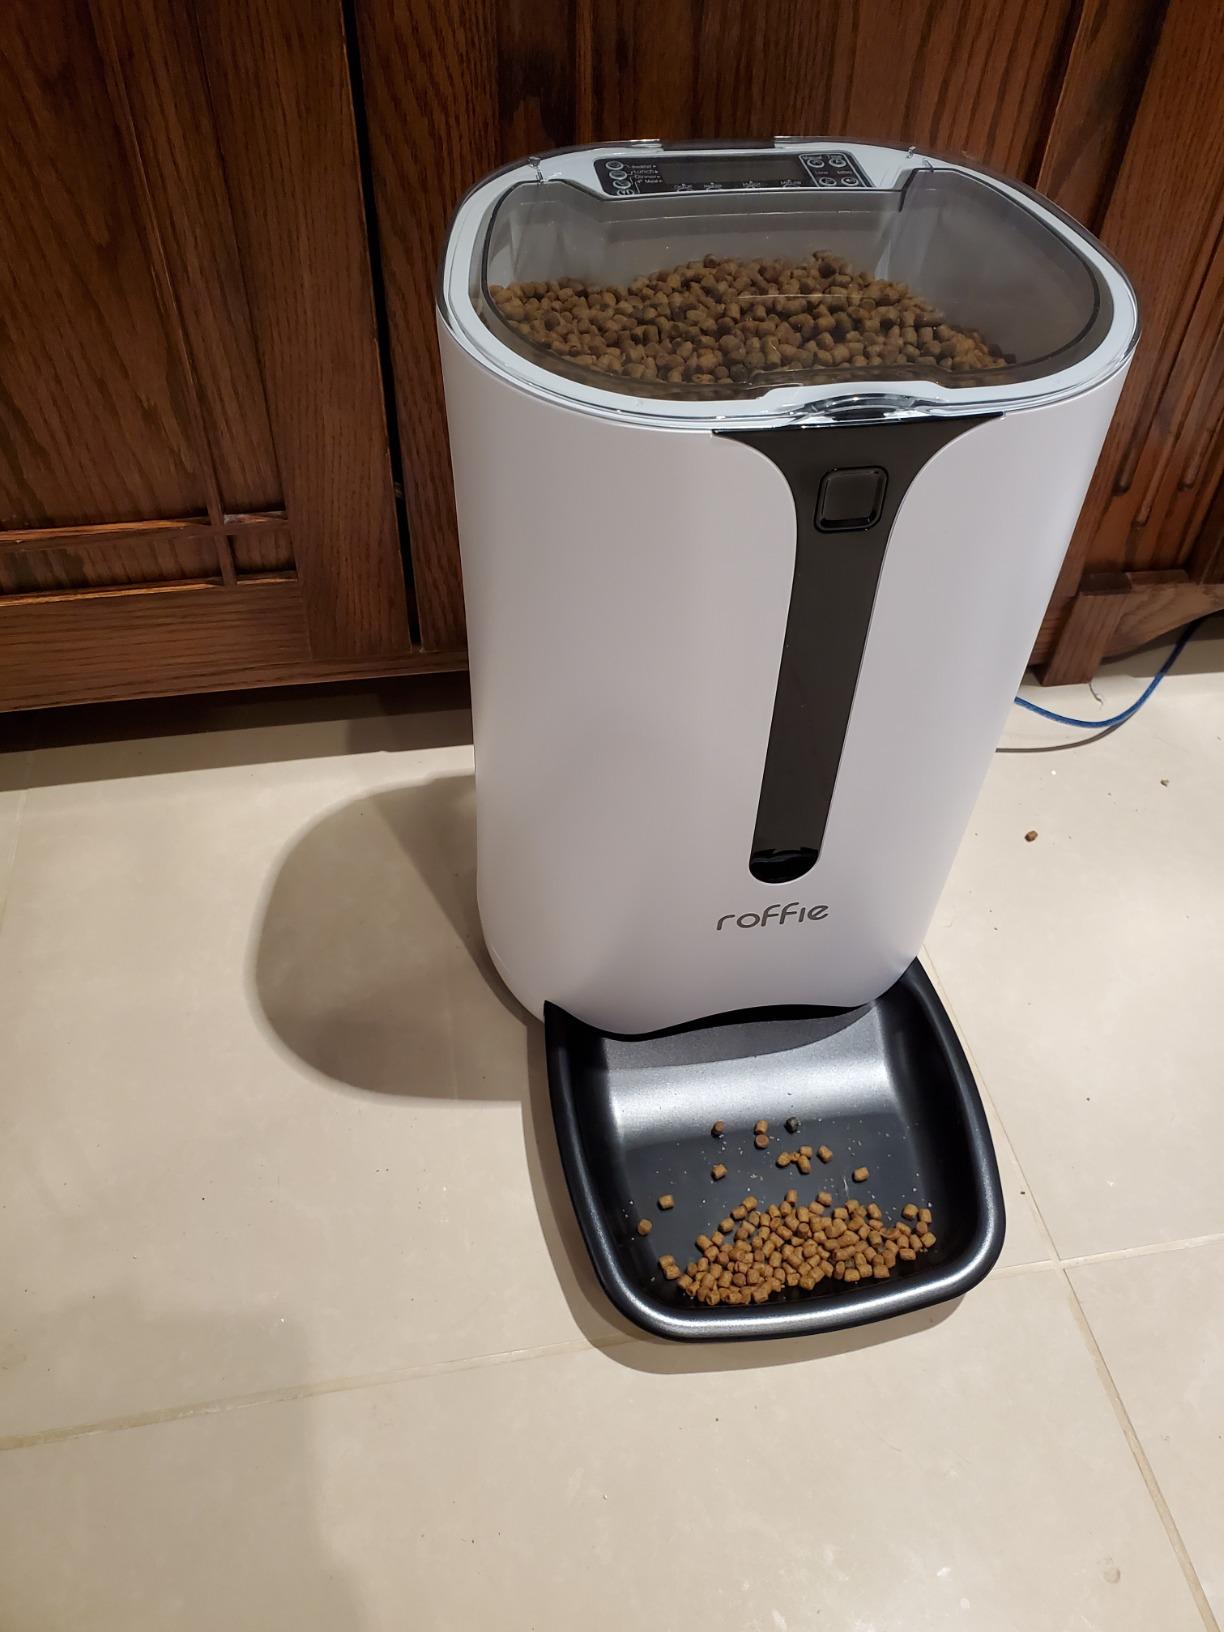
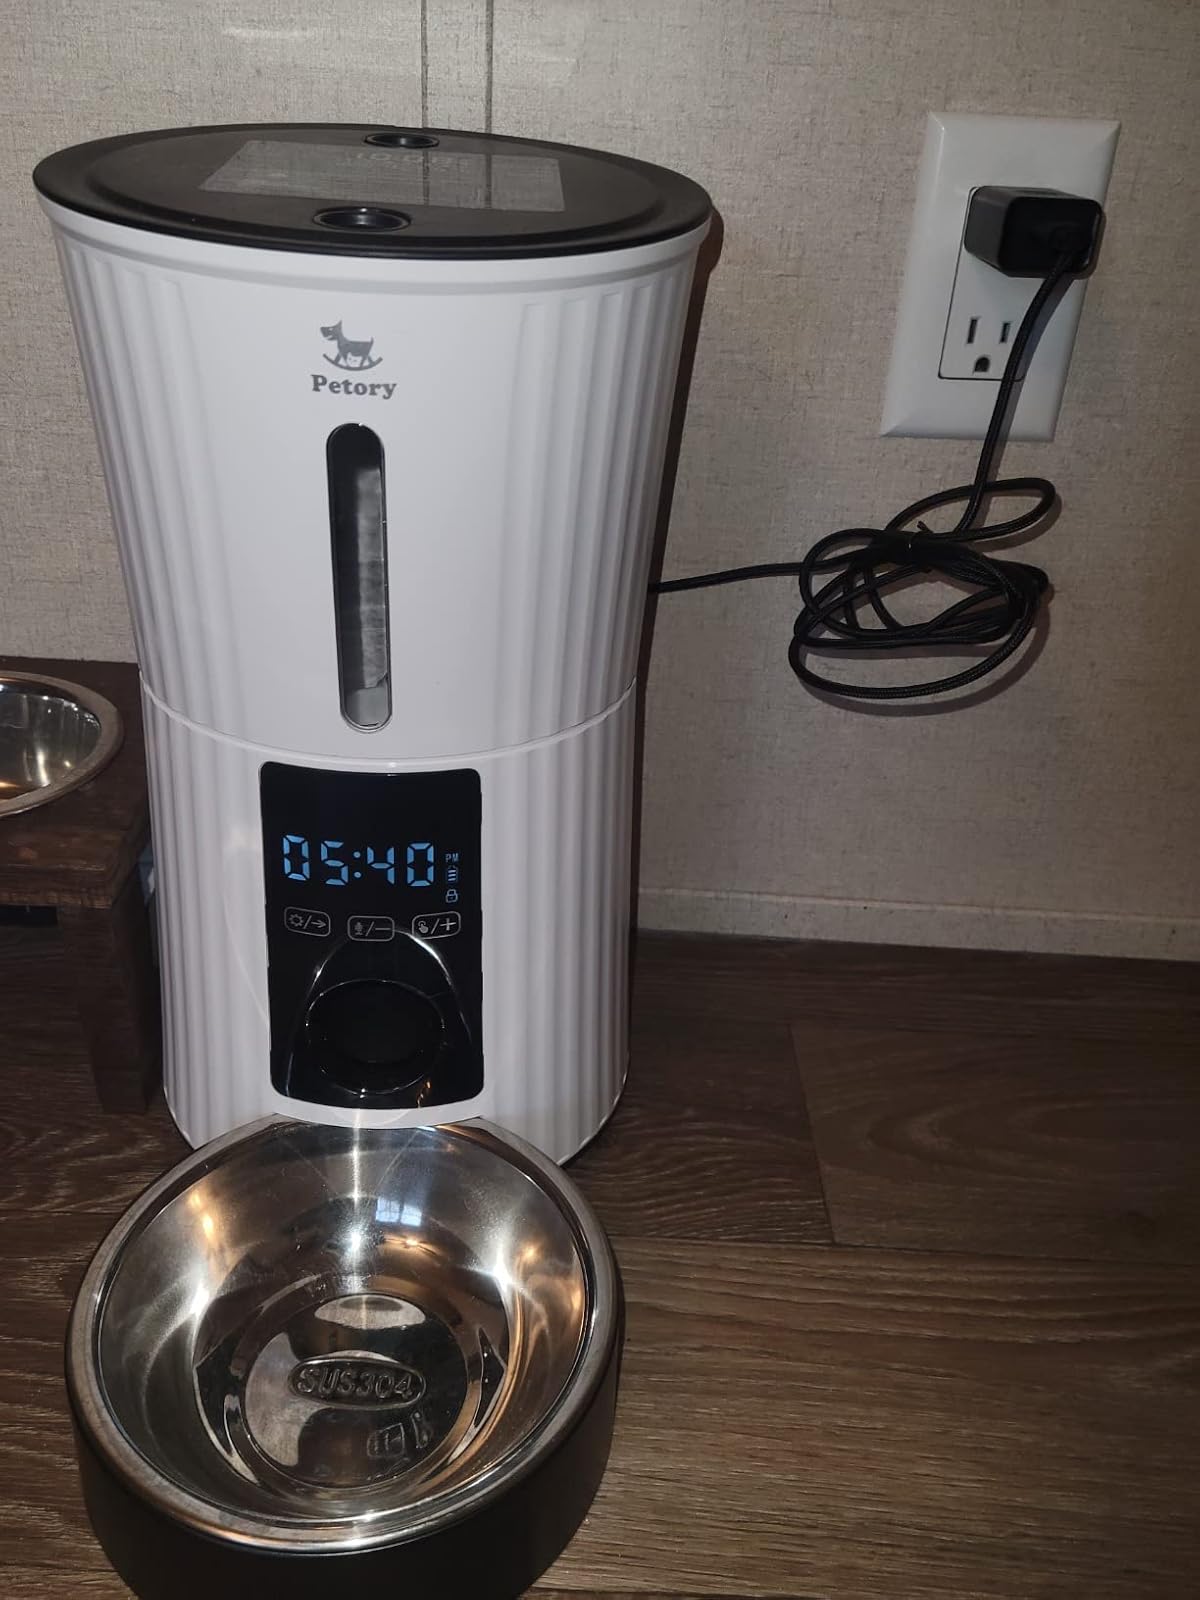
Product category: items_feeder
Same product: no